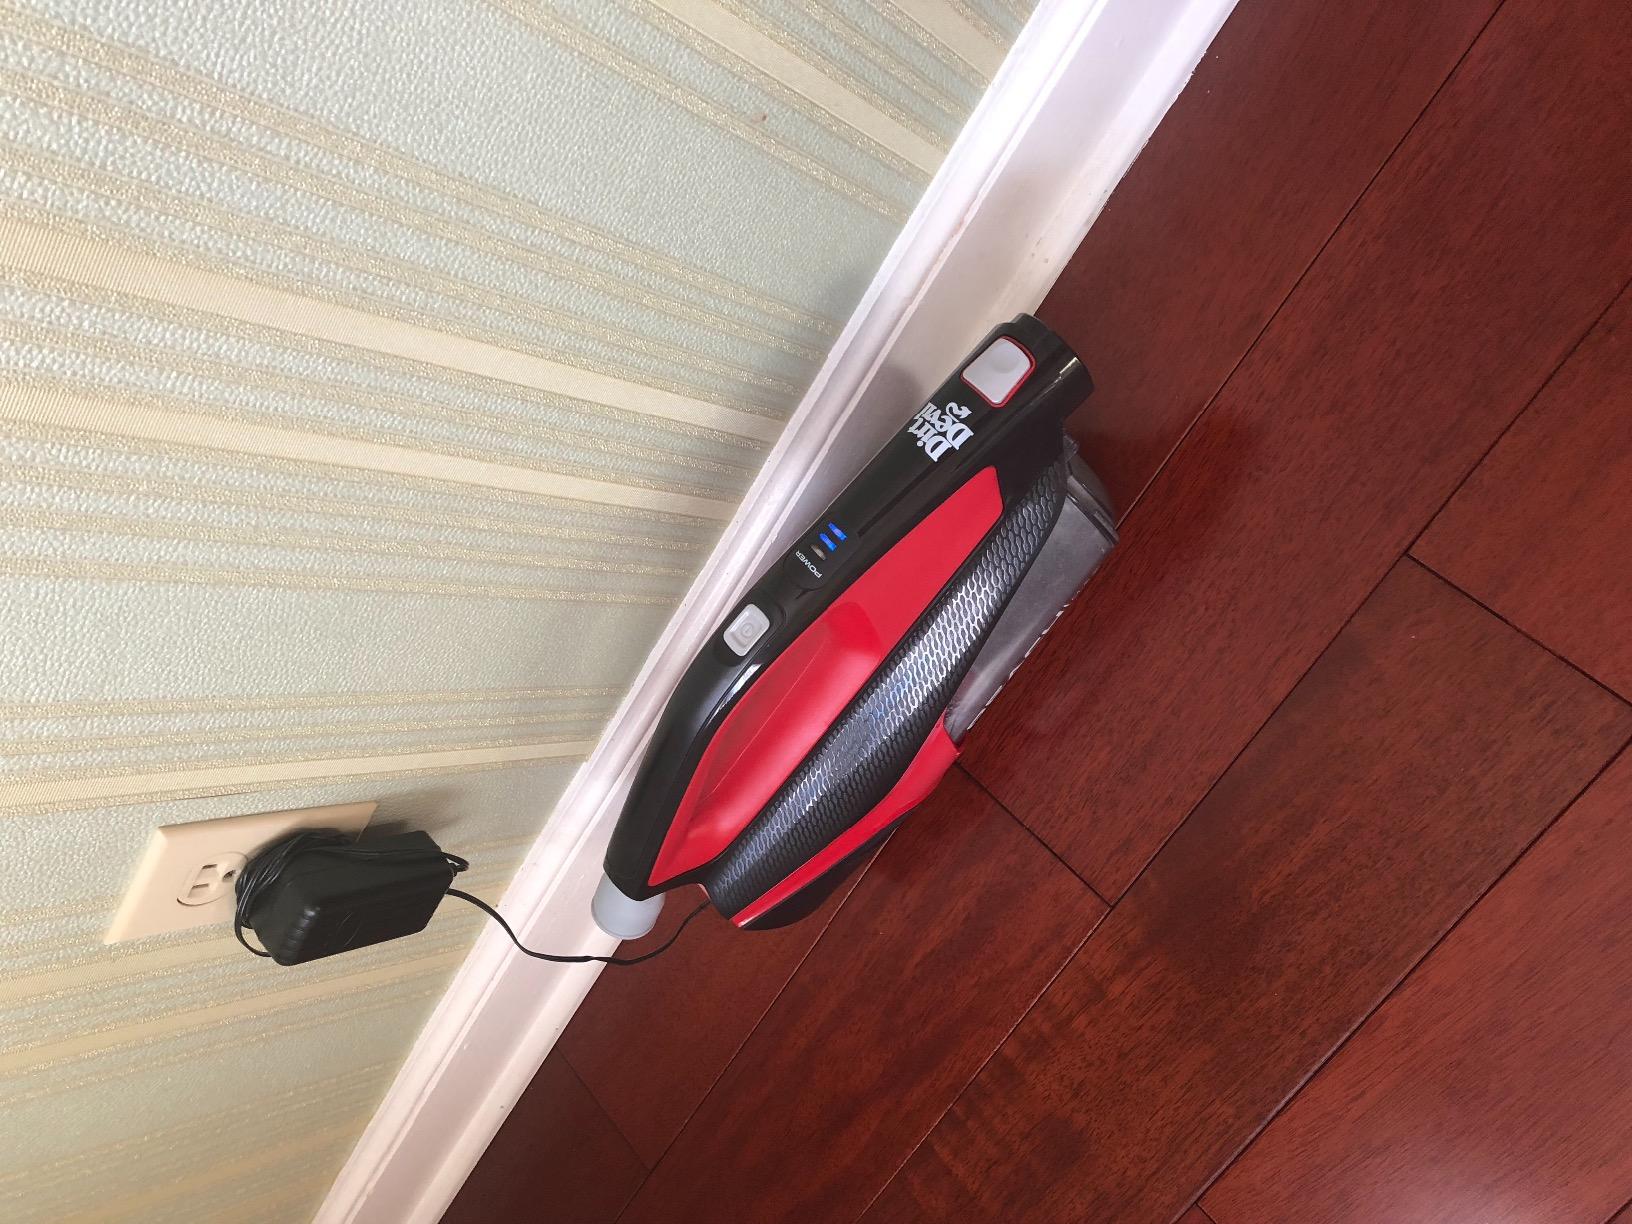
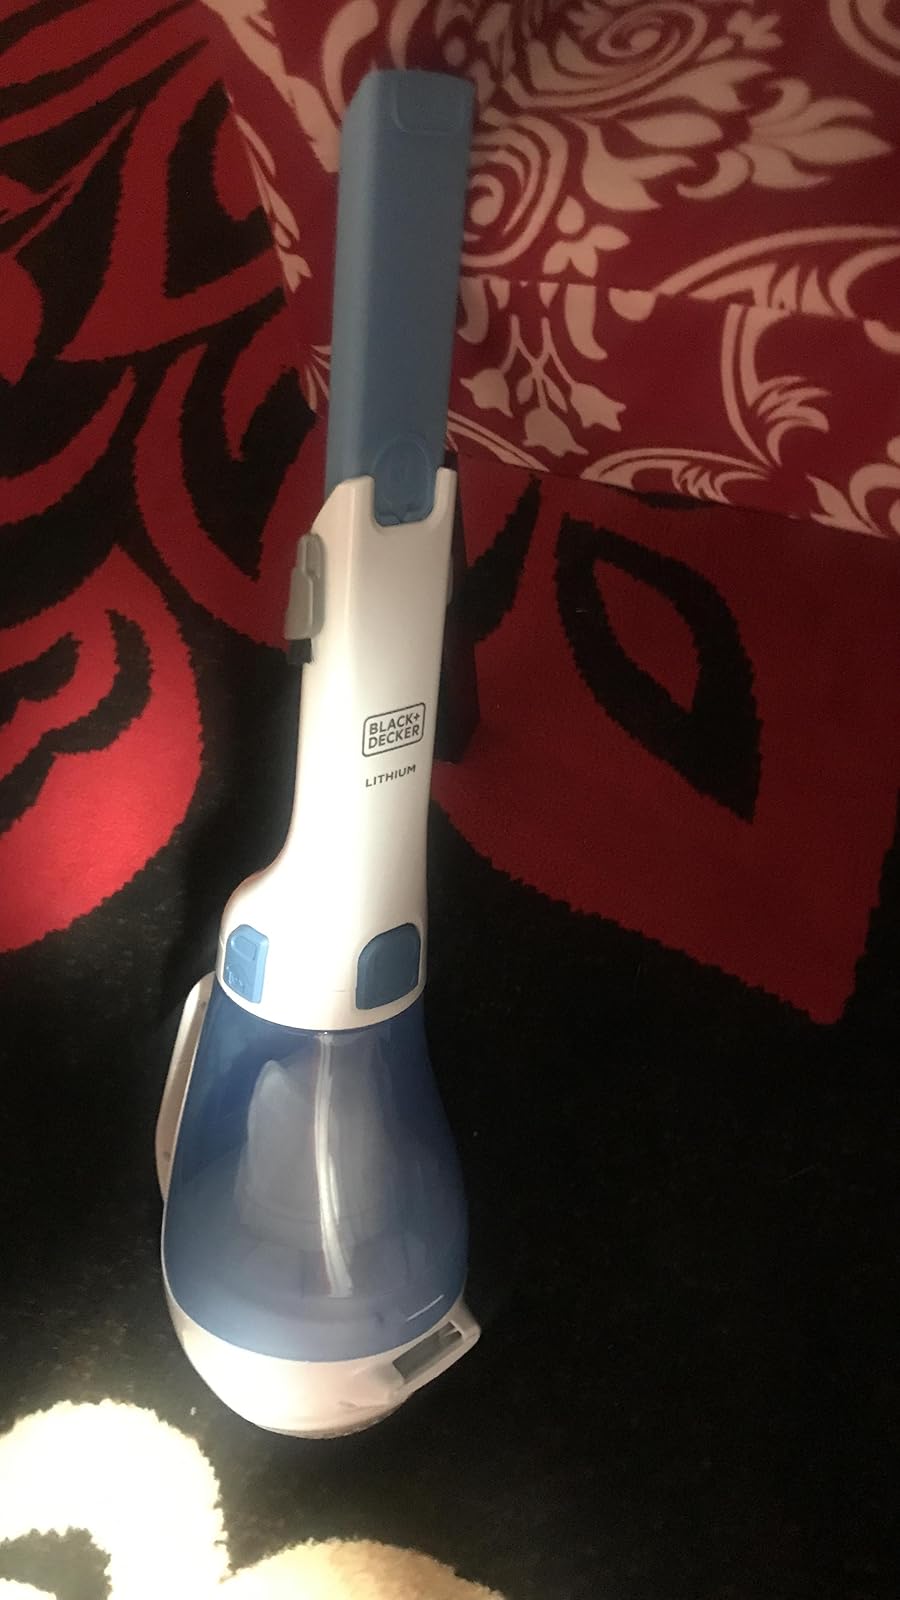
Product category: items_vacuum
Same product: no